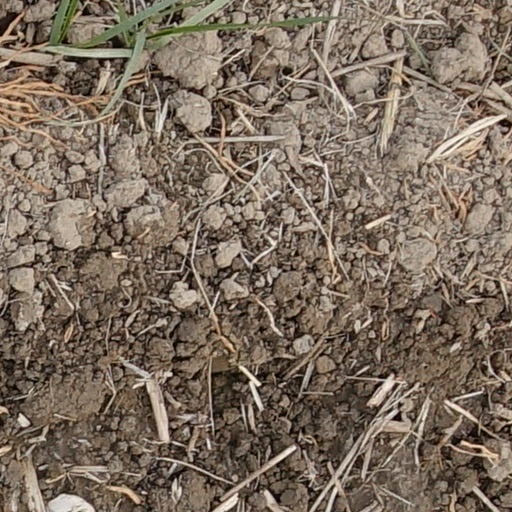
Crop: wheat